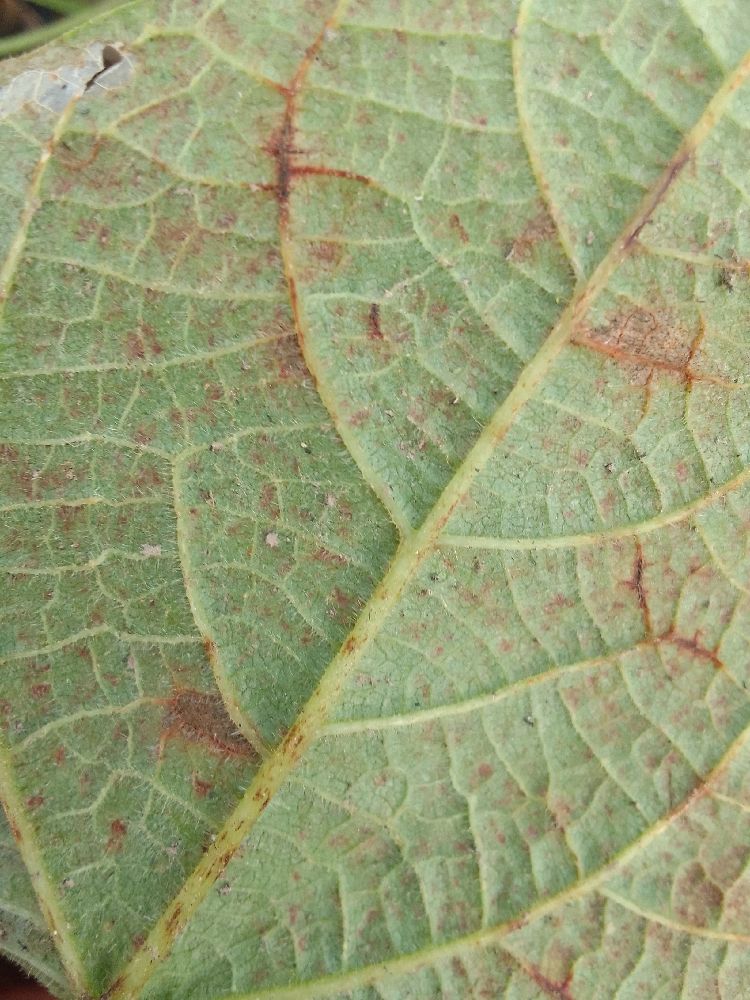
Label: anthracnose